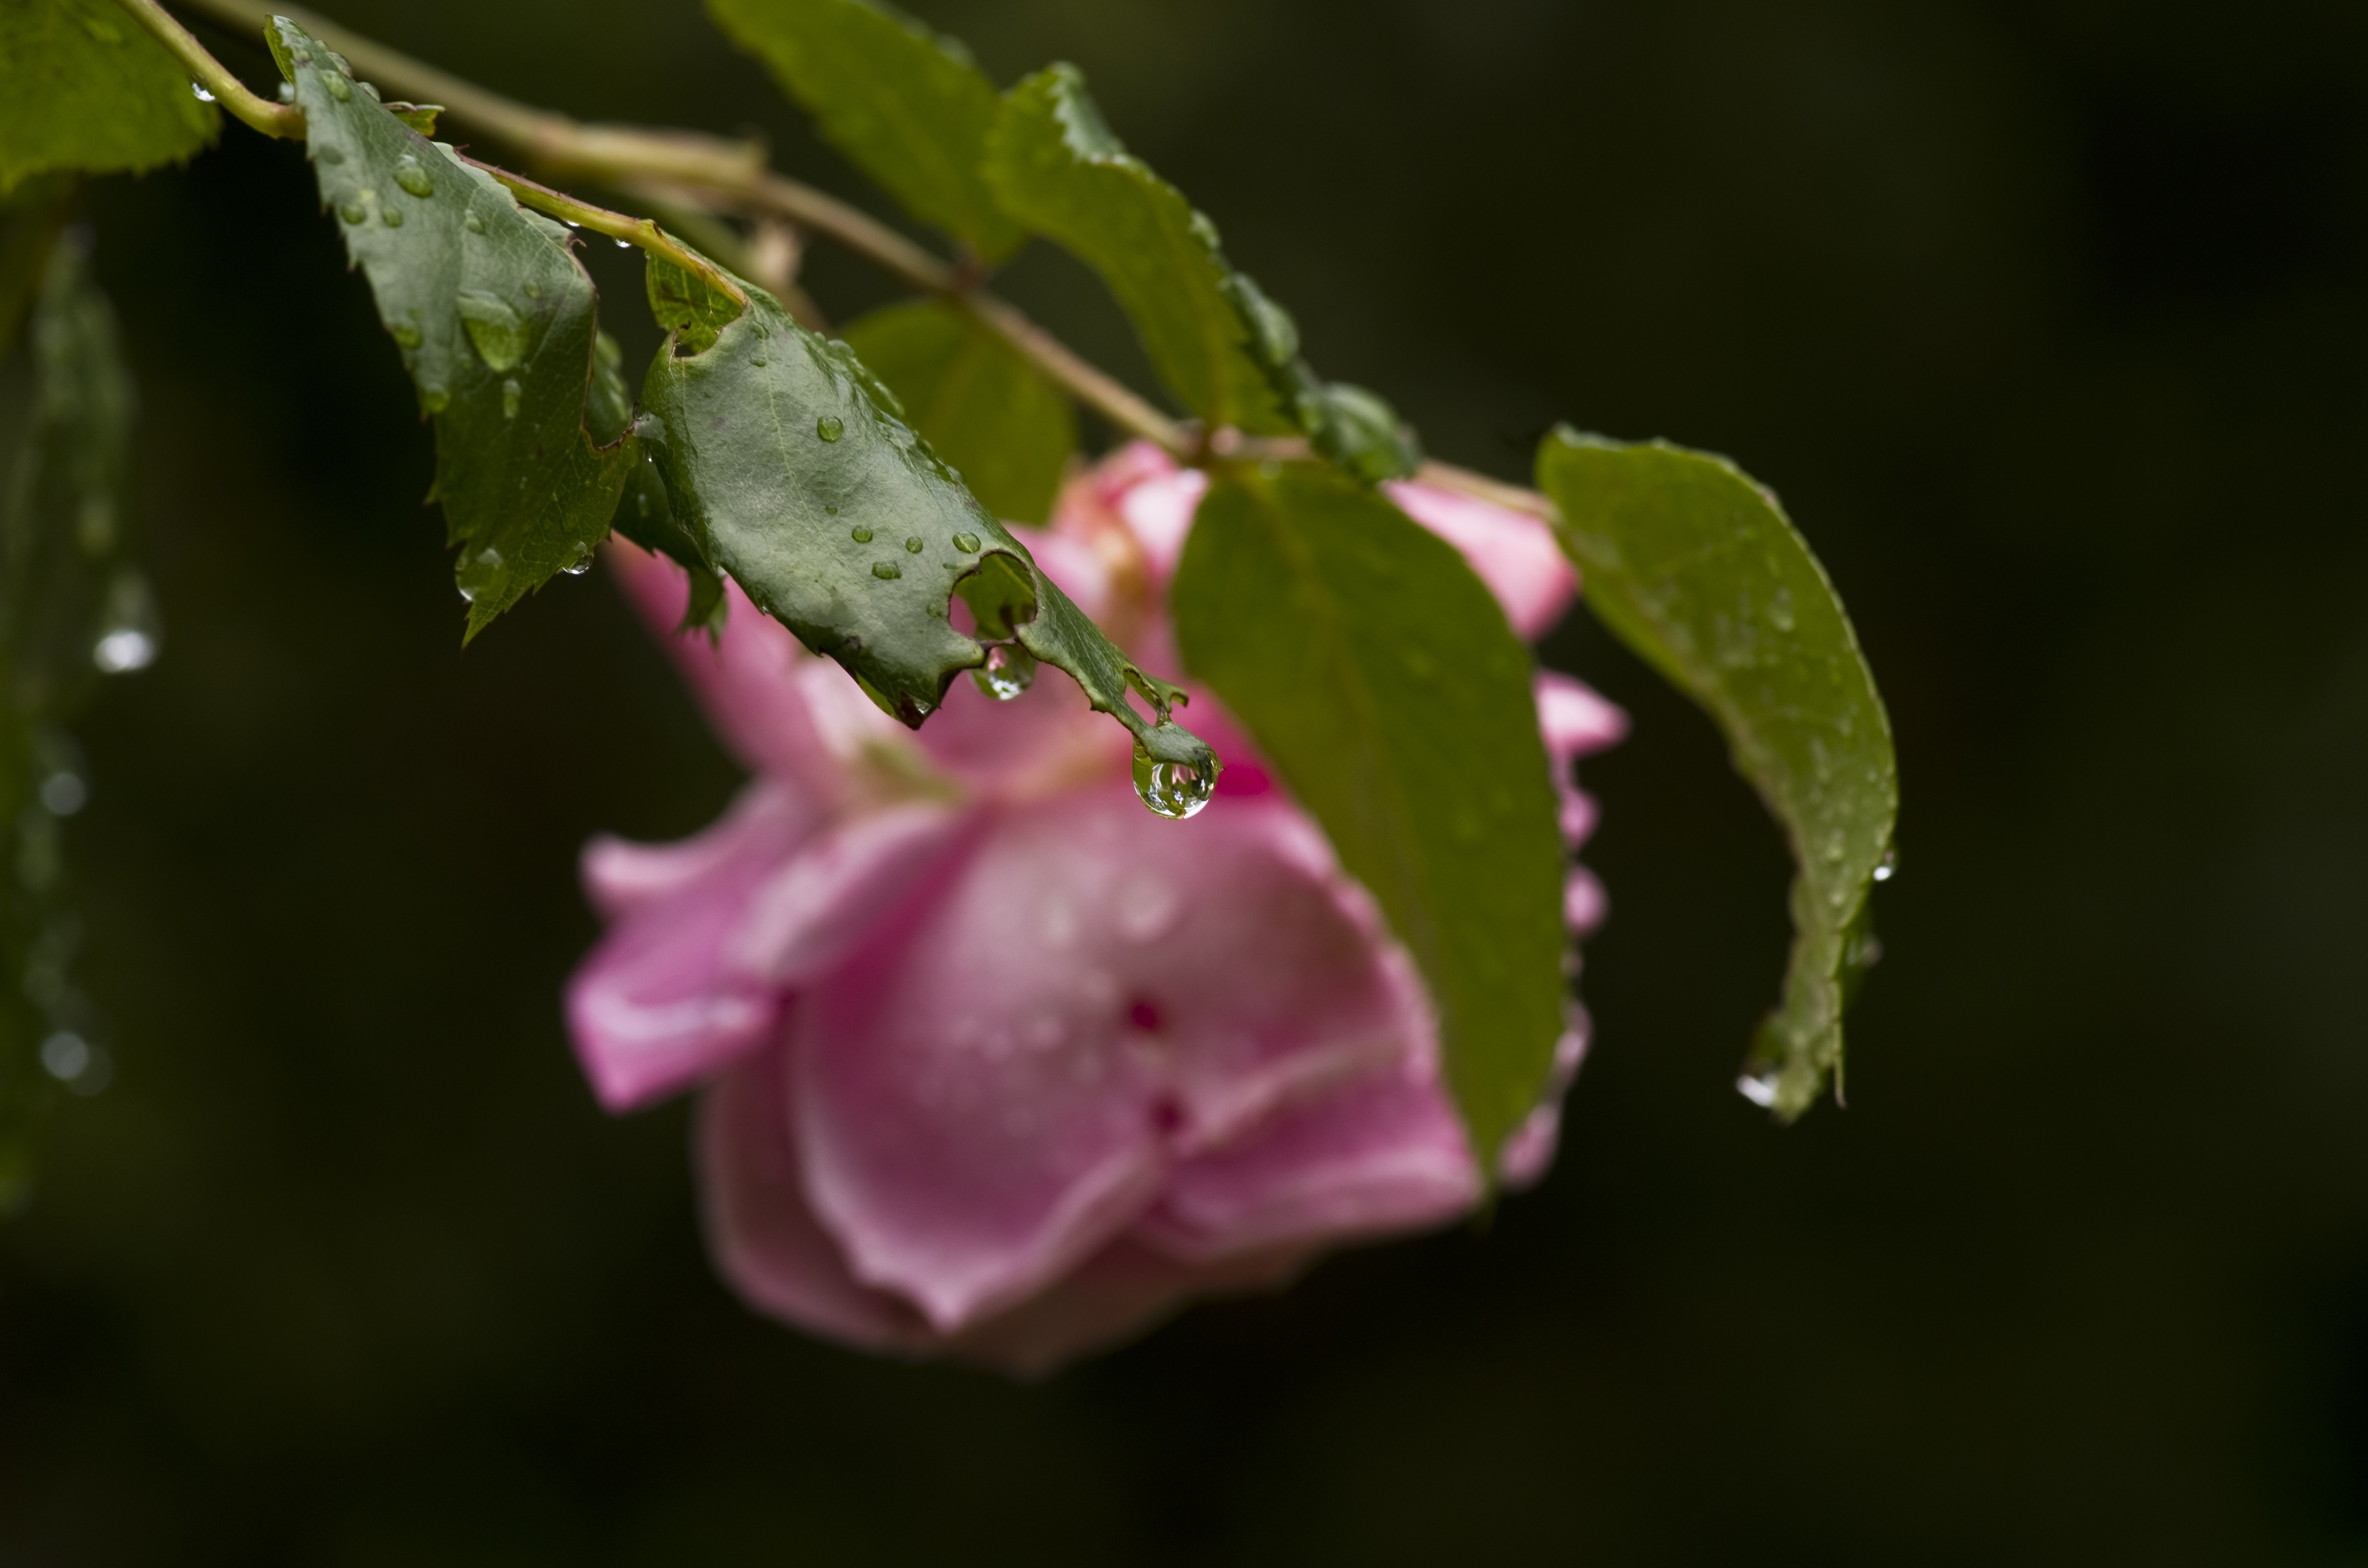
branch, blossom, plant, photography, rain, leaf, flower, petal, raindrop, rose, garden, pink, flora, close up, leaves, shrub, macro photography, flowering plant, rose family, plant stem, land plant